M104 (New York City bus)

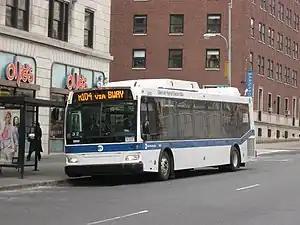
A 2008 Orion VII NG HEV (3800) on the M104 on Broadway near Columbia University

The Forty-second Street, Manhattanville and St. Nicholas Avenue Railway opened the Boulevard Line in 1884 or 1885, following the 42nd Street Crosstown Line from the East 34th Street Ferry along First Avenue (trackage rights over the Central Park, North and East River Railroad's East Belt Line) and 42nd Street to Times Square, using new trackage on Broadway (then Boulevard) to 125th Street, and turning west on 125th Street over the tracks of the One-Hundred and Twenty-Fifth Street Railroad's 125th Street Crosstown Line to the Fort Lee Ferry. The Third Avenue Railroad acquired control of the line in November 1895, and the Metropolitan Street Railway leased the Third Avenue in May 1900.